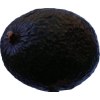
Label: black_avocado